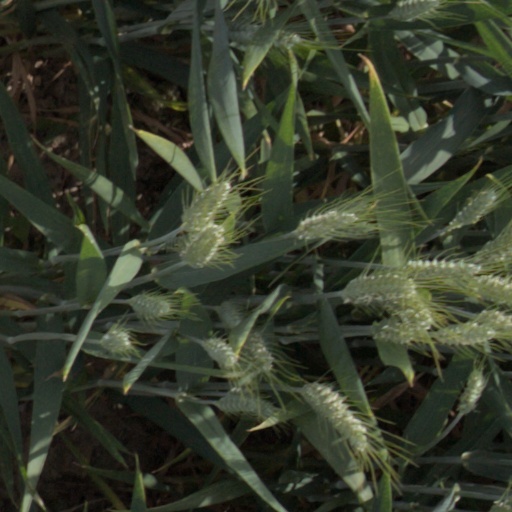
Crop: wheat